Love Is Just a Fairytale

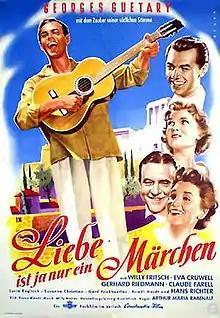

Love Is Just a Fairytale is a 1955 West German musical comedy film directed by Arthur Maria Rabenalt and starring Willy Fritsch, Georges Guétary and Claude Farell.